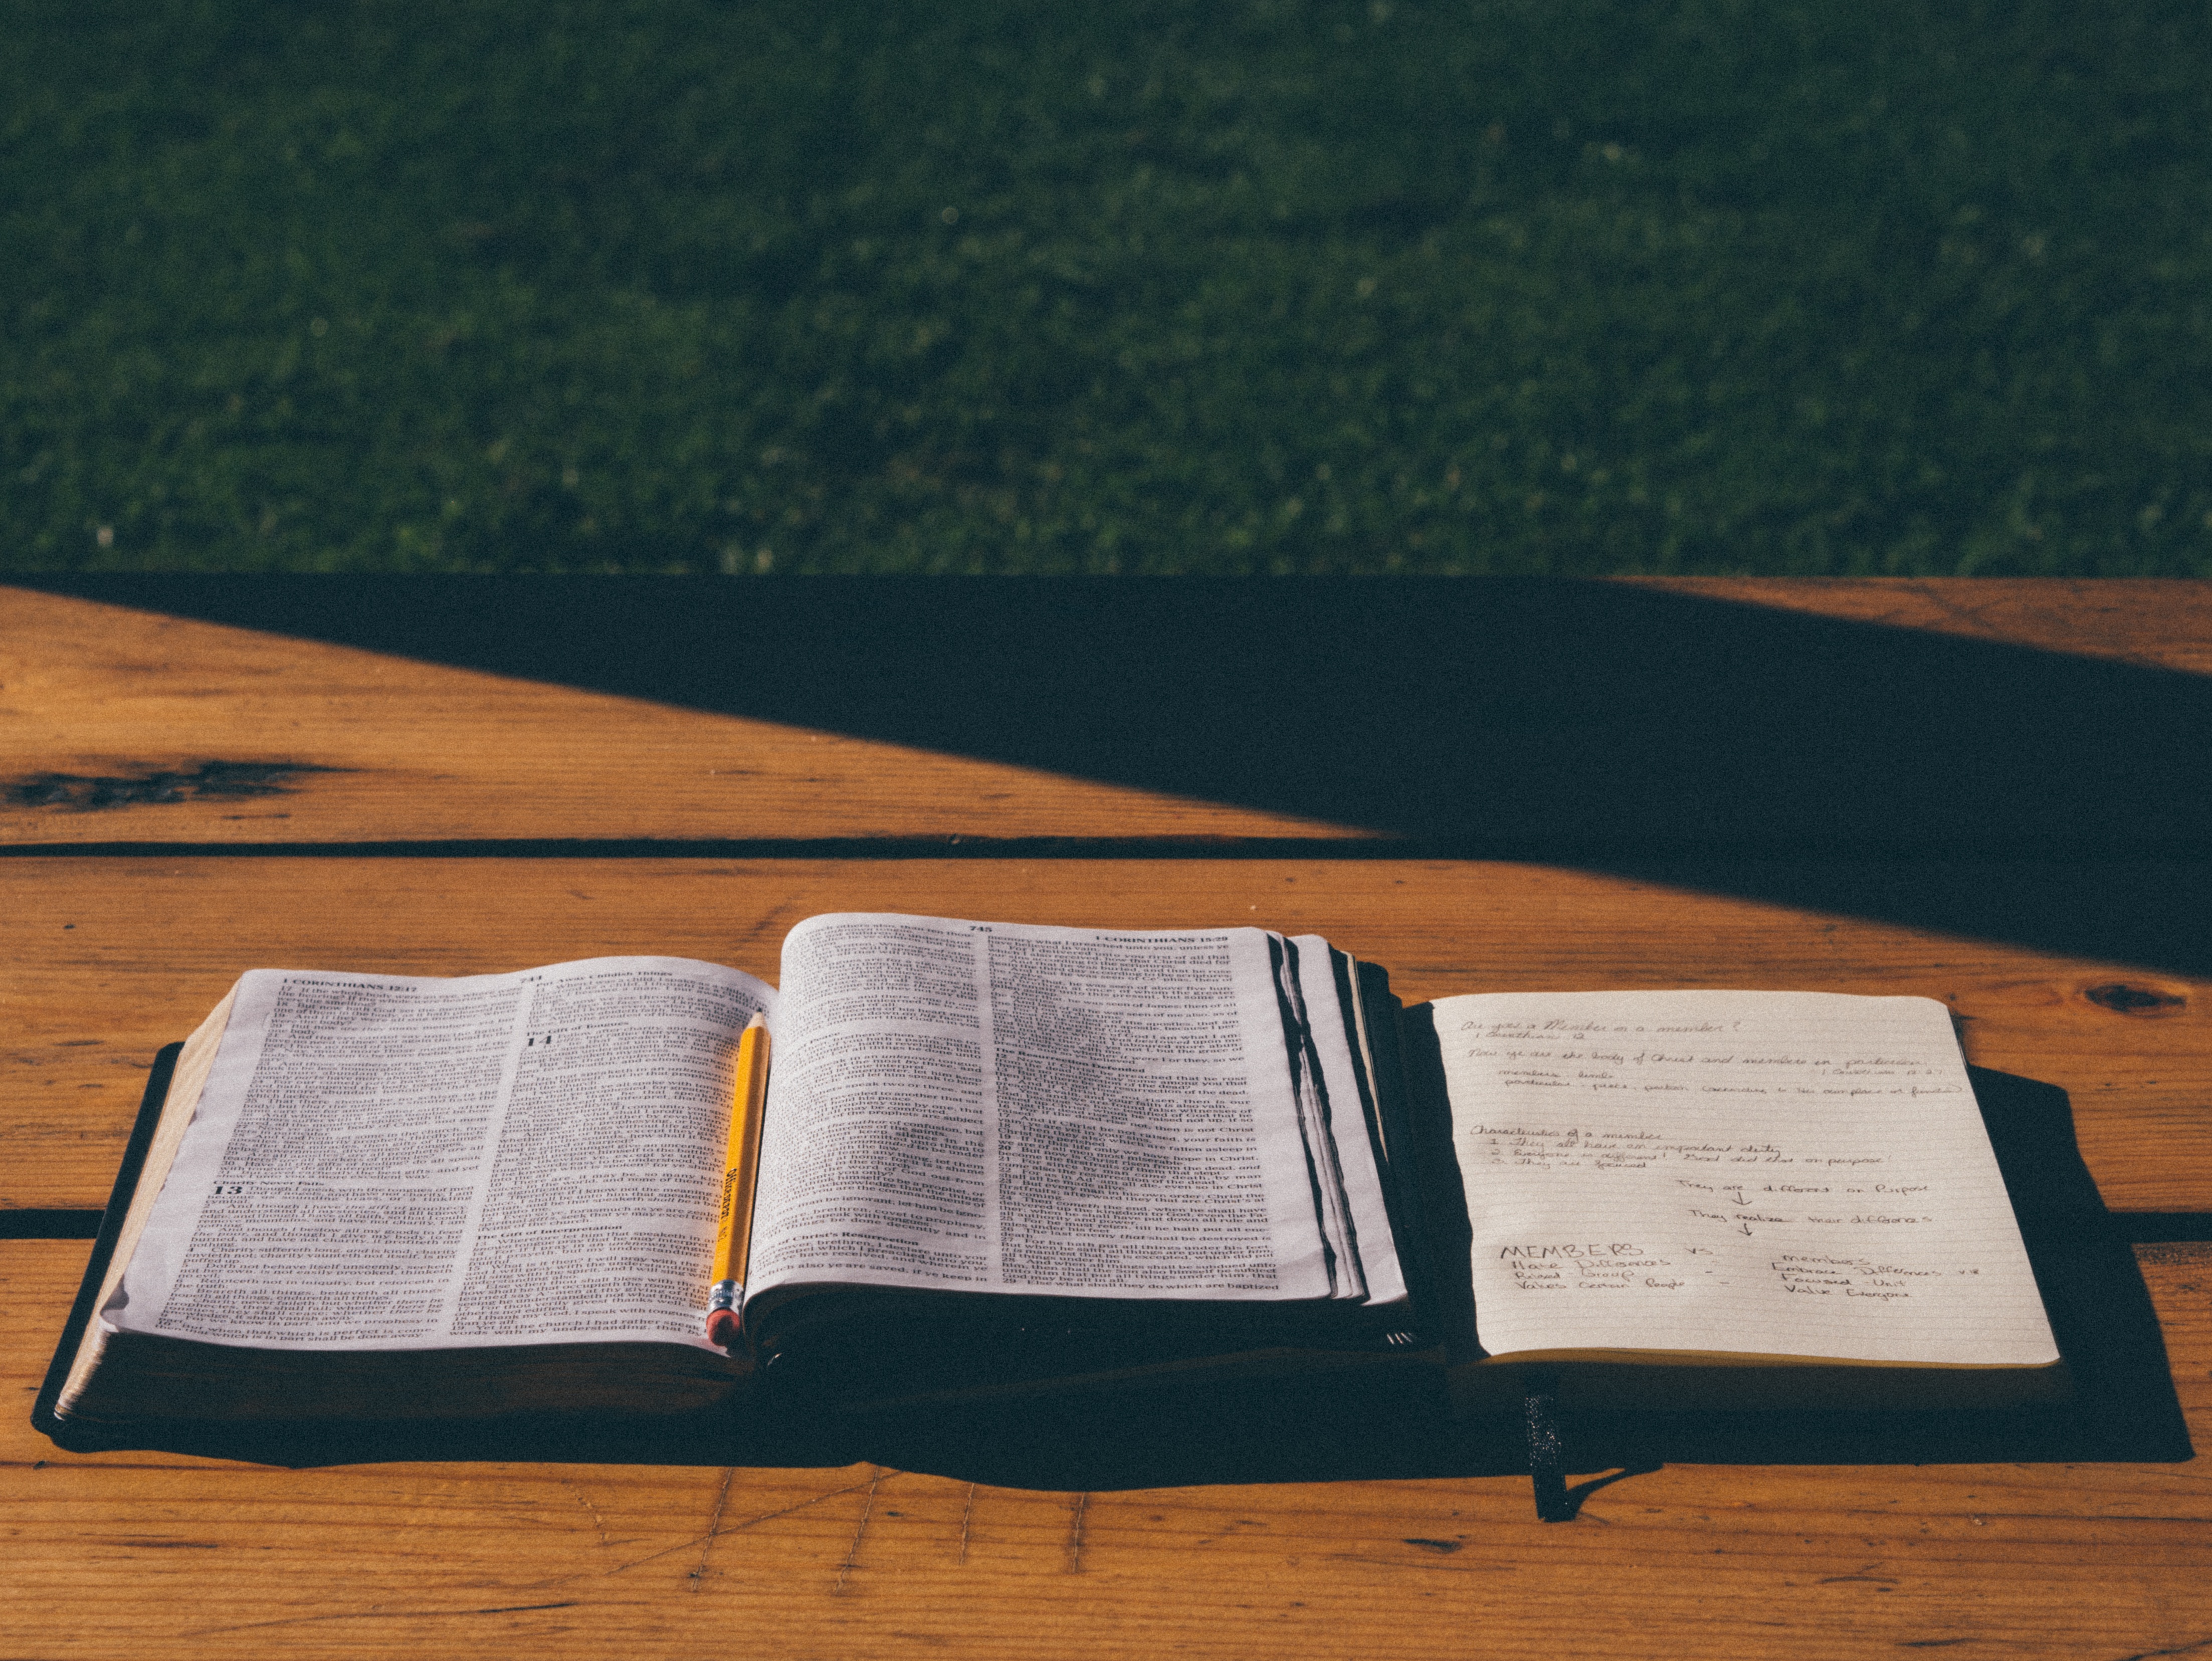
book, pencil, wood, bible, note, study, shape